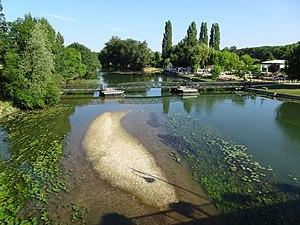
Centre ville de Montbazon.
Montbazon est une commune française située dans le département d'Indre-et-Loire, en région Centre-Val de Loire.